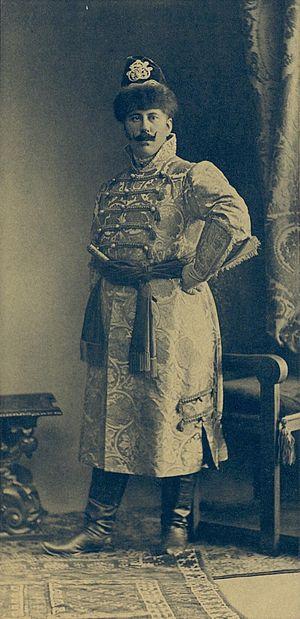
Orlov est orthographié en français Orloff avant 1960